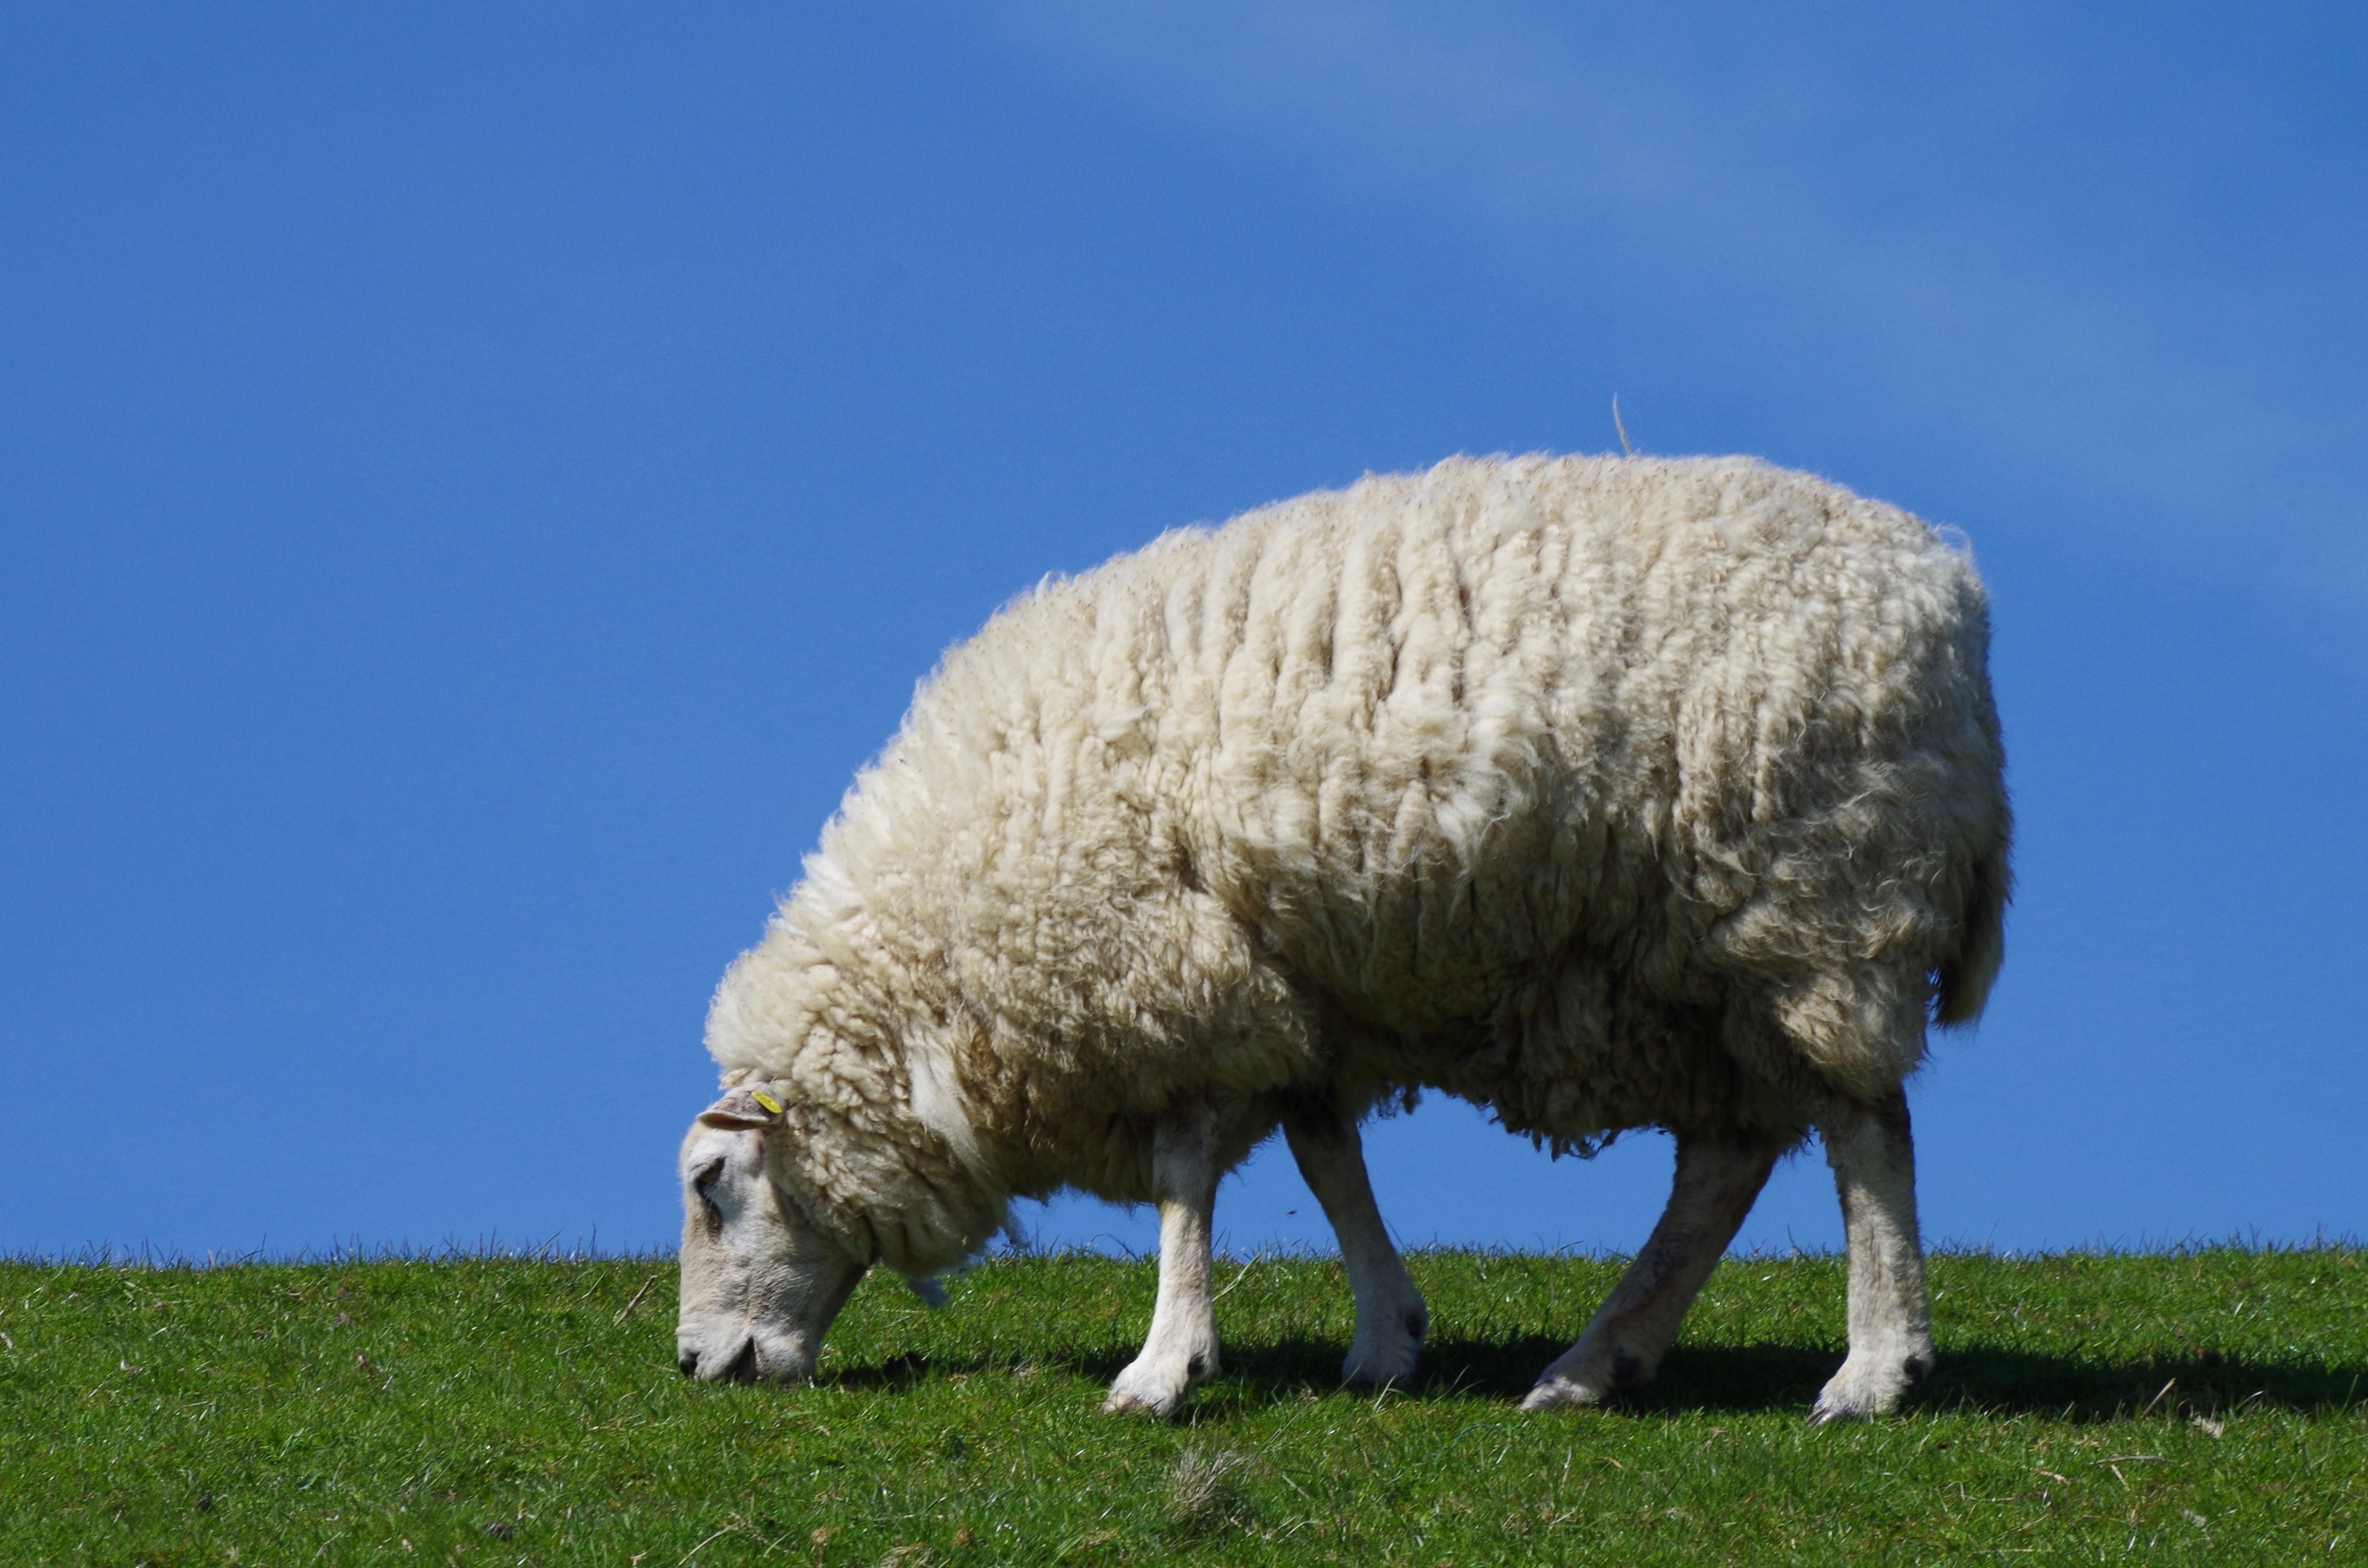
sheep, sheeps, mammal, vertebrate, pasture, fauna, grazing, grassland, cow goat family